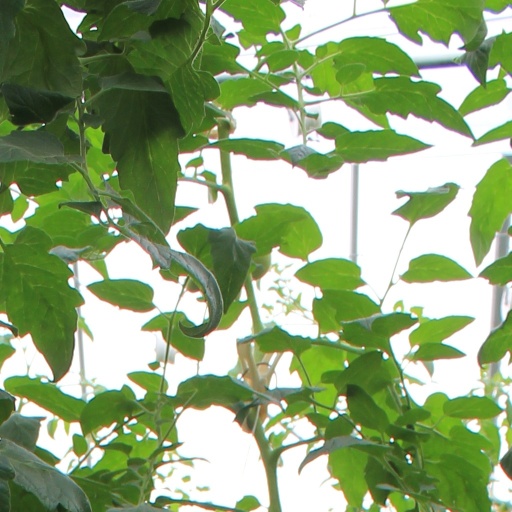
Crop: tomato